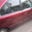
Label: automobile